José Solé

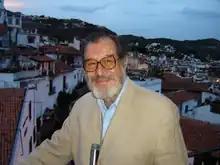
Solé in 2009

José Solé (July 28, 1929 – February 15, 2017) was a Mexican theater director, stage actor, and set designer whose career extended over six decades. His interest in theater began during childhood in a small community then outside of Mexico City proper. Although he acted some small parts in movies, his theater career began while doing formal theater training, first in Mexico then in France. He worked to promote theater in Mexico, which did not experience the kind of governmental support that the other arts did after the Mexican Revolution, performing in and directing a wide variety of plays, as well as directing theaters and even the theatrical division of the Instituto Nacional de Bellas Artes (National Institute of Fine Arts). He received recognition for both acting and directing early in his career, but major awards such as Premio Nacional de Ciencias y Artes (National Prize for Arts and Sciences) in the 2000s.